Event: Ecuador Earthquake
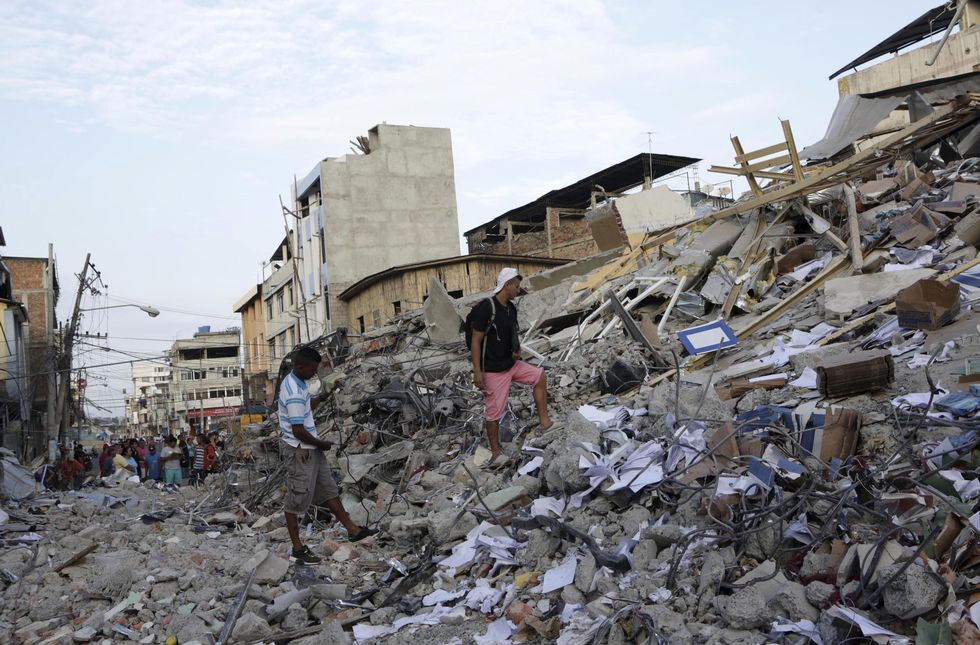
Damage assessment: damage